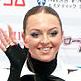
Age: 43